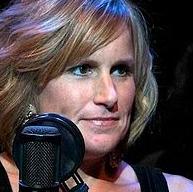
Age: 43